Eliza Grew Jones

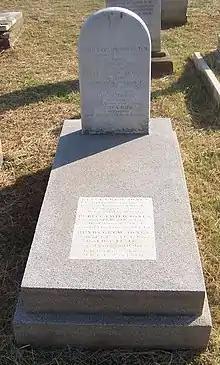
The grave of Eliza Grew Jones in the Bangkok Protestant Cemetery

Jones died in Bangkok of cholera on March 28, 1838. She is buried in the Bangkok Protestant Cemetery.